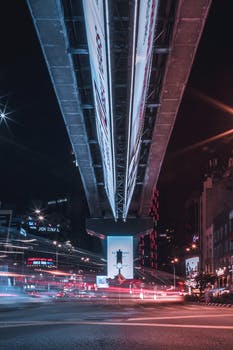
Label: No Watermark